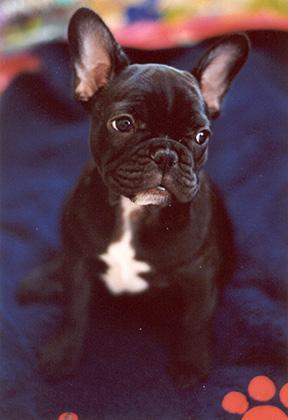
French_bulldog